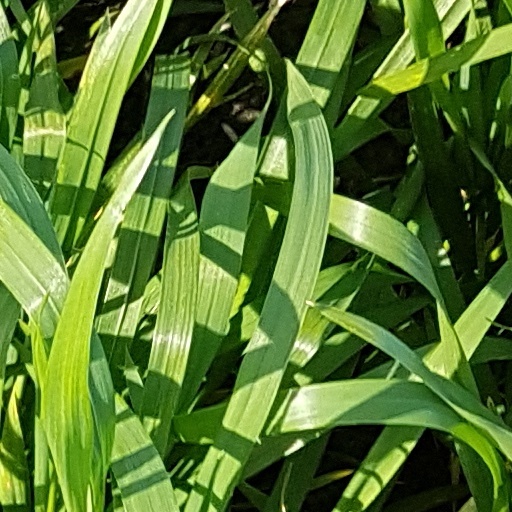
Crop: wheat